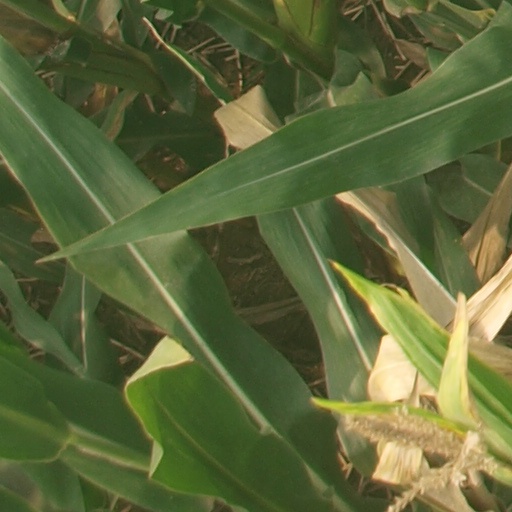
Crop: maize; corn